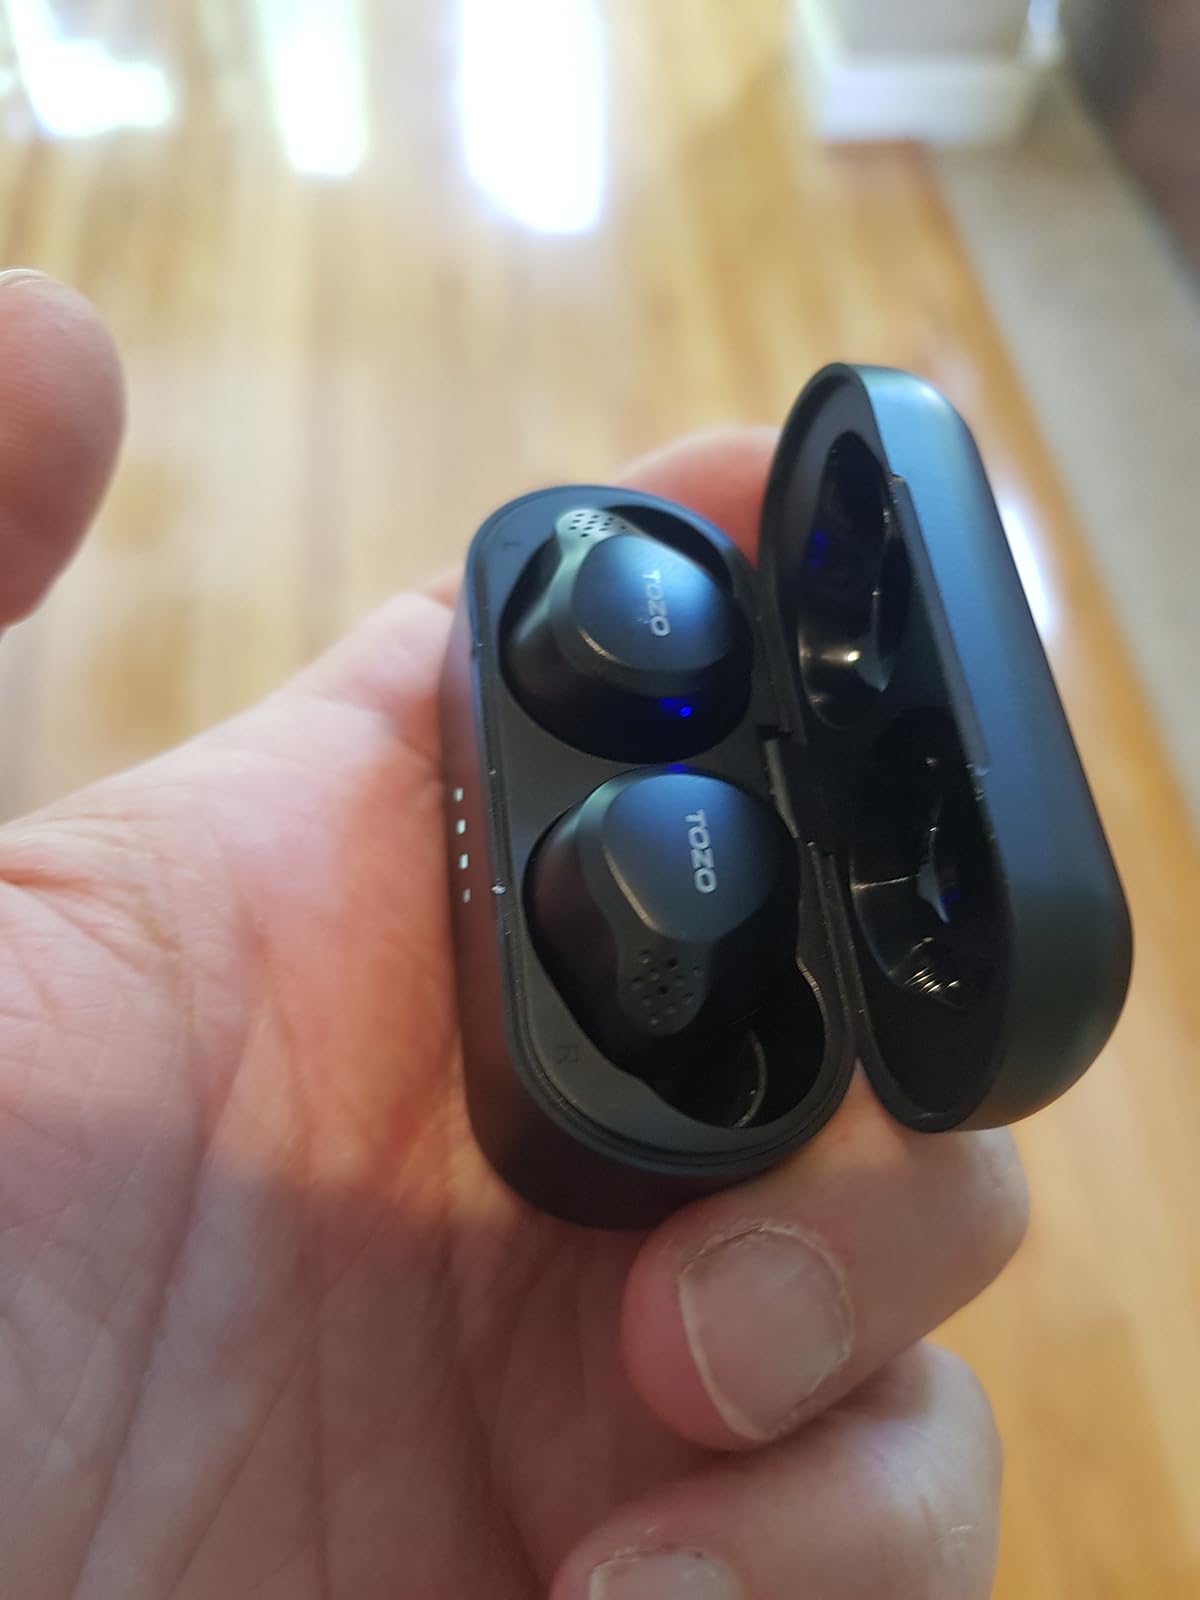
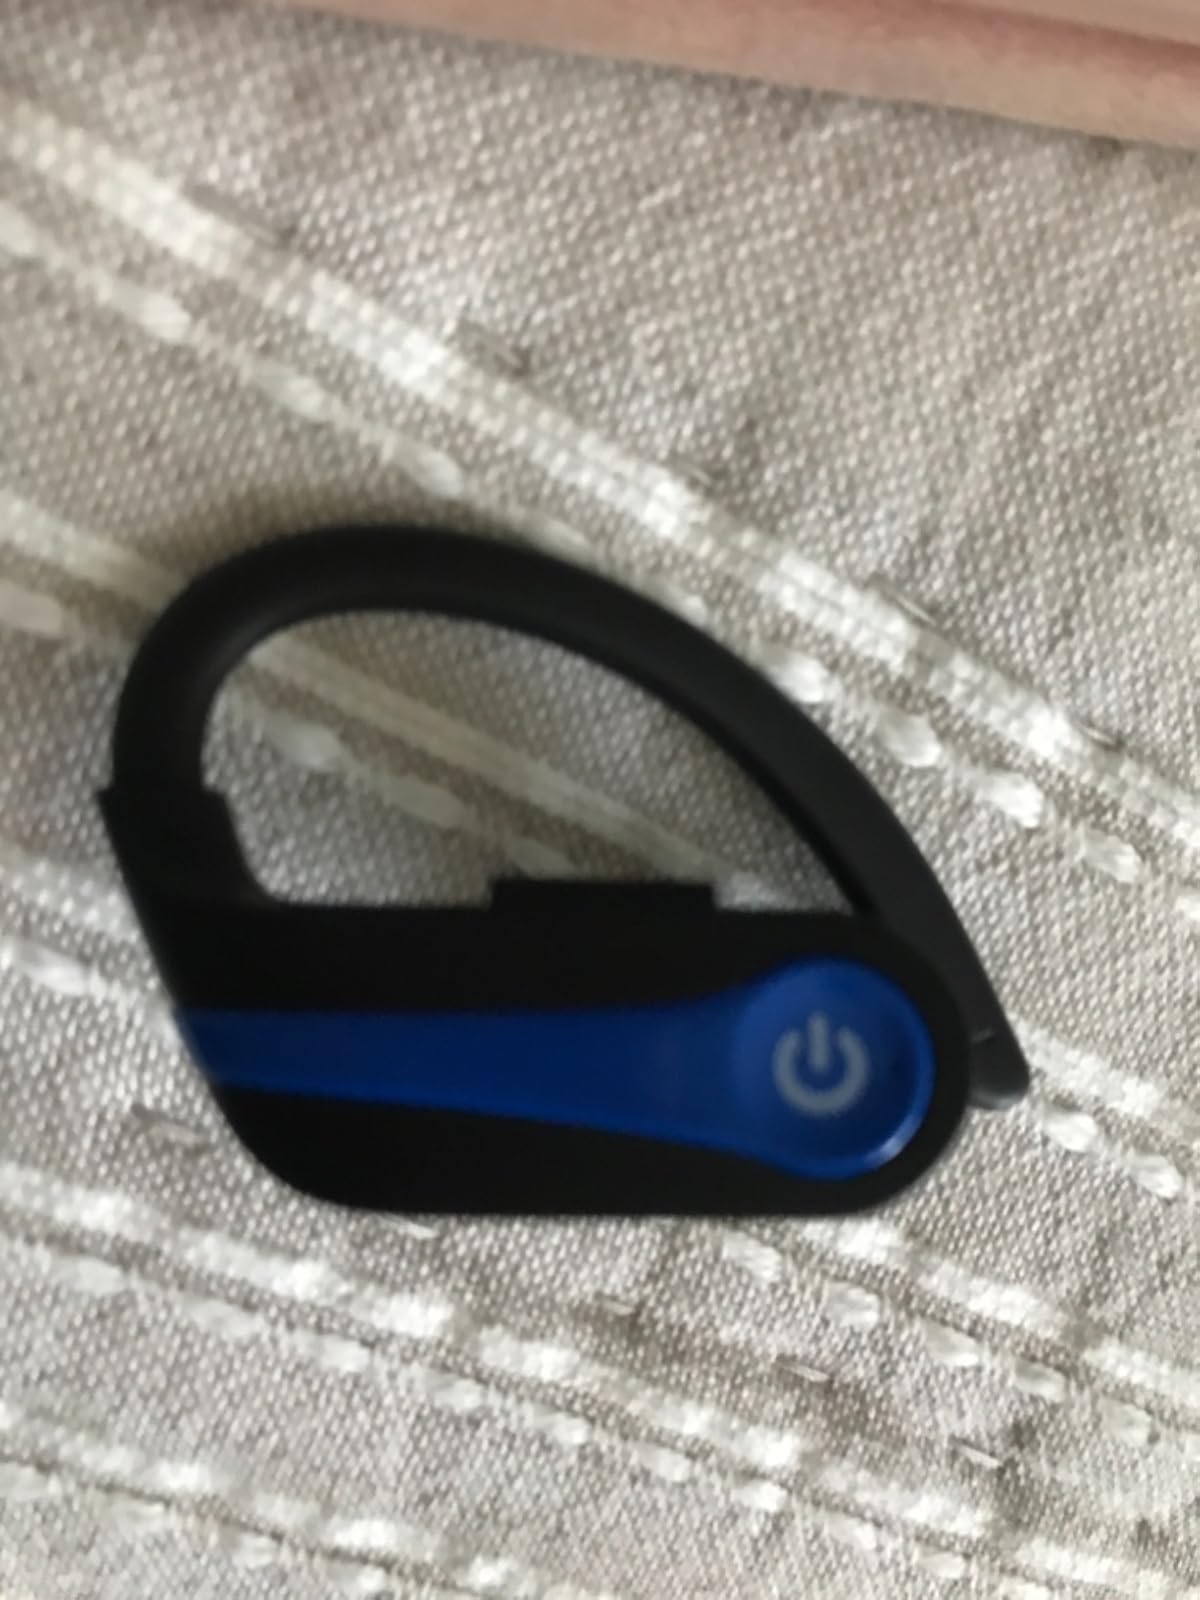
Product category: earbuds
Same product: no